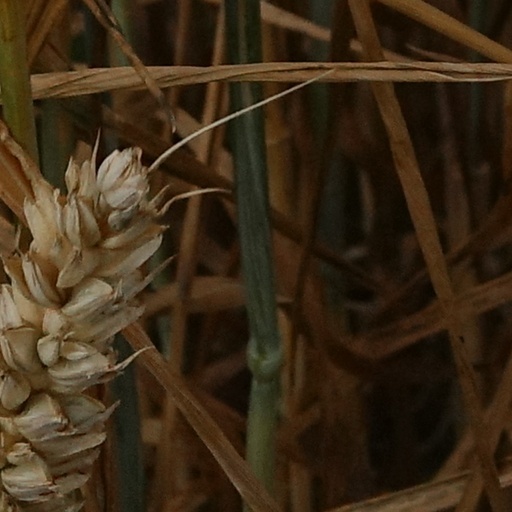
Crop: wheat